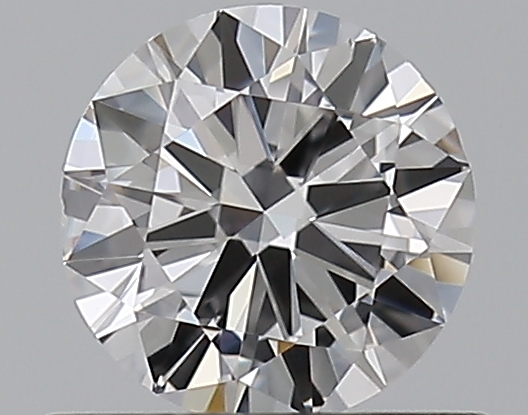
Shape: round
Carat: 0.5
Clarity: VS2
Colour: D
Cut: VG
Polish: EX
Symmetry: VG
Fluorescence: F
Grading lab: GIA
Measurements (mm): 5.11 x 5.18 x 3.02